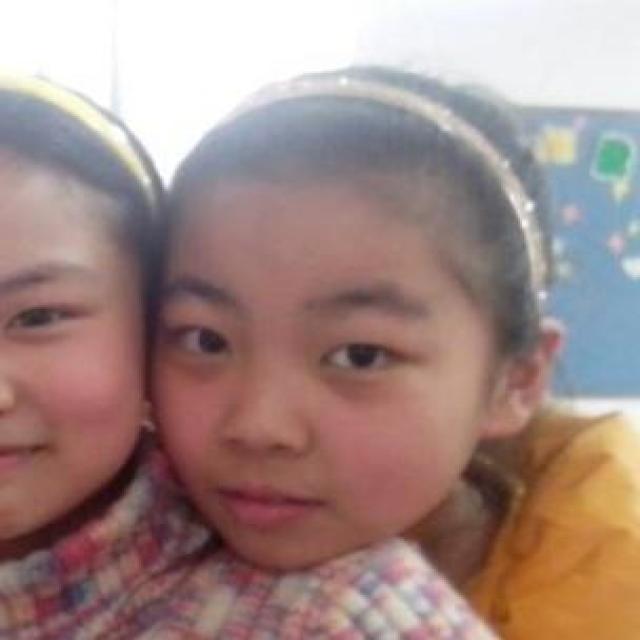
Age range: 0-12